Sind sparrow

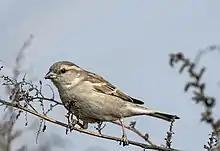
Female in Delhi, India

The Sind sparrow is very similar to the house sparrow, and both sexes resemble their counterparts of that species, but it is slightly smaller and males and females each have features that distinguish them as Sind sparrows. The Sind sparrow is long, while the common South Asian subspecies of the house sparrow, "Passer domesticus indicus", is long. Wingspans range from , tails from , and tarsi measure .